North American B-25 Mitchell

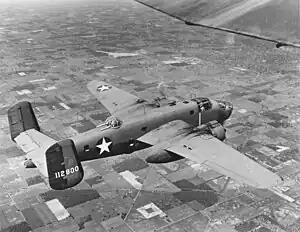
A B-25C Mitchell

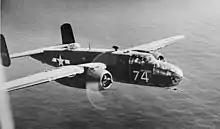
A USAAF B-25C/D, equipped with an early radar set, with transverse-dipole Yagi antenna fitted to the nose

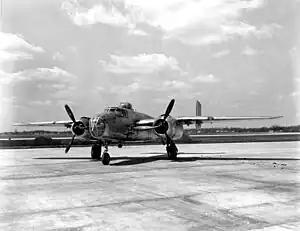
B-25J

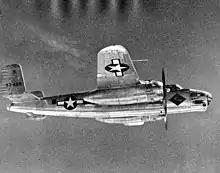
North American F-10 reconnaissance aircraft

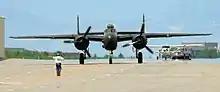
A B-25H "Barbie III" taxiing at Centennial Airport, Colorado

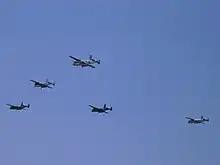
B-25 "Mitchell Madness" Flyover at Willow Run, Michigan in 2007

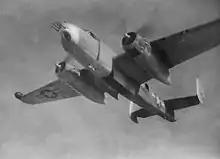
A PBJ-1H of VMB-613.

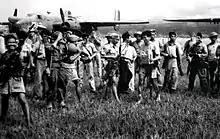
Two PBJ-1Ds on Mindanao,1945.

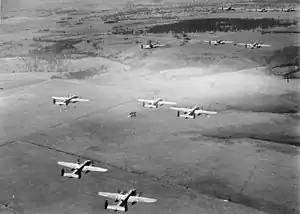
B-25 Mitchell bombers from No. 18 (NEI) Squadron RAAF on a training flight near Canberra in 1942.

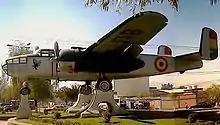
Bolivian North American B-25J Mitchell.

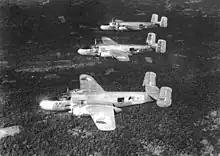
A formation of B-25Js of 16 Squadron ML-KNIL, formed in 1946, during the Indonesian War of Independence. These aircraft were used in the ground attack role, leading to the dorsal turret being removed.

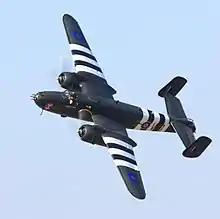
Mitchell III, in RAF configuration with invasion stripes, of the Canadian Warplane Heritage Museum during the Brantford Air Show at Brantford, Ontario, Canada in 2010

On 1 November 1941, a B-25 on a training mission flying out of Wright-Patterson Air Force Base, crashed near Benton Ridge, Ohio.